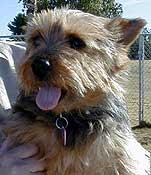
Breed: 203-n000027-Norfolk_terrier